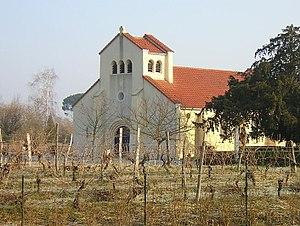
église de Lahosse vue de la vigne de Mora.
L'église Saint-Jean-Baptiste se situe sur la commune de Lahosse, dans le département français des Landes.
Le département français des Landes compte 438 églises pour un total de 331 communes, soit une moyenne de 1,32 église par commune. La commune de Parleboscq, née de la réunion de sept paroisses, compte à elle seule sept églises.